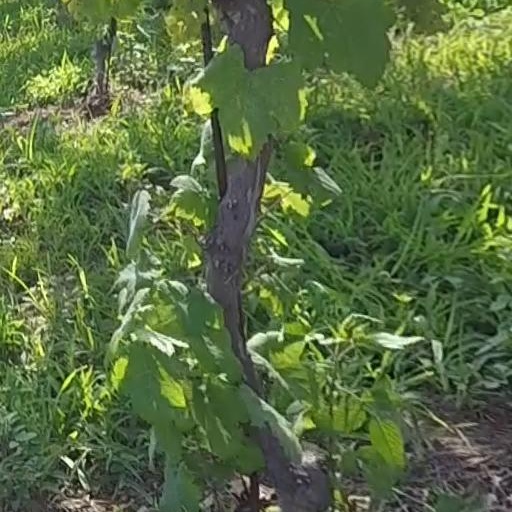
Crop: grape